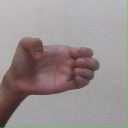
अक्षर: ख